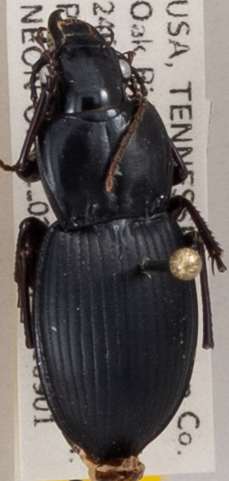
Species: Cyclotrachelus sigillatus
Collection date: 2021-09-01
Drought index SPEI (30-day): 1.898
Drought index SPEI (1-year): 0.306
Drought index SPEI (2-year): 1.608